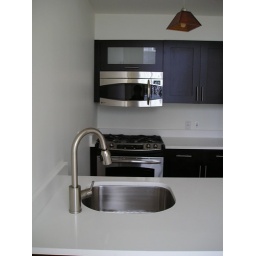
kitchen sink, with stove and microwave in the background